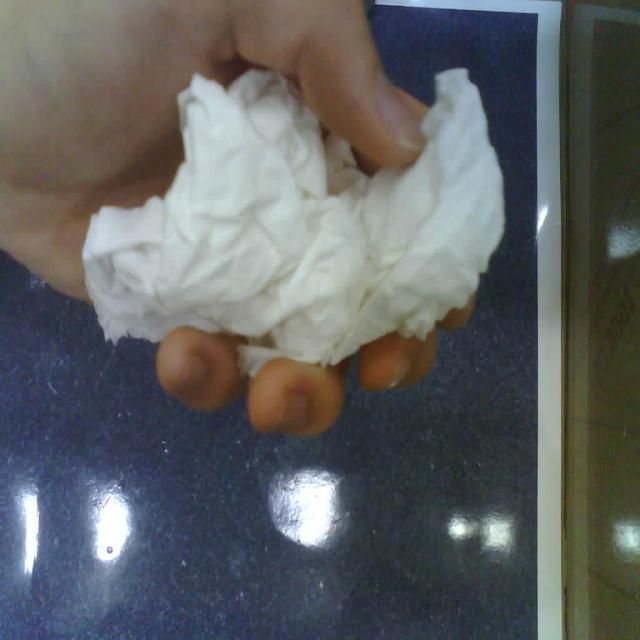
Label: tissues